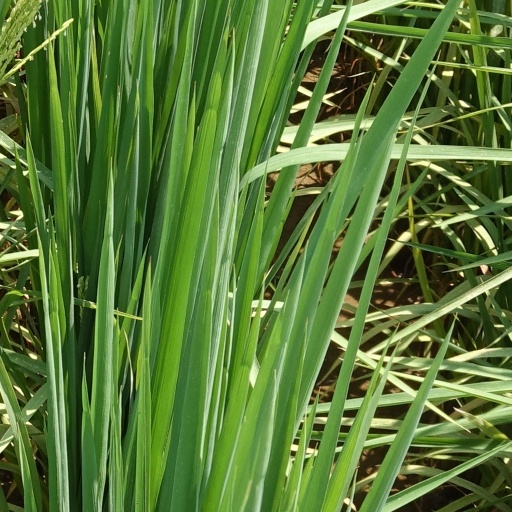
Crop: rice